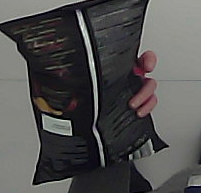
Product: lays_chill